Match Game

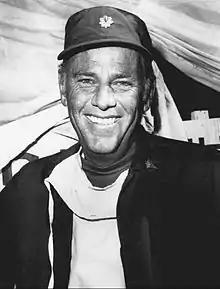
McLean Stevenson became a regular panelist during its final season in syndication.

A contestant who won money in the audience match then had the opportunity to win an additional 10 times that amount (therefore, $5,000, $2,500, or $1,000) by exactly matching another fill-in-the-blank response with one celebrity panelist. Originally, the contestant chose the celebrity. Later, the celebrity who played this match was determined by spinning a wheel (see "Star Wheel" below). At the very start of the 1970s series, Rayburn read the question before the celebrity was chosen, but this was changed after the first two episodes. The format of these matches was much shorter and non-humorous, typically requiring the contestant and celebrity to choose from a number of similar familiar phrases, such as for "Baseball _____" (baseball game, baseball diamond, etc.). The contestant was instructed that his or her response must be an exact match, although singular/plural matches were usually accepted, whereas synonyms, derivatives, and partial word phrases were not.